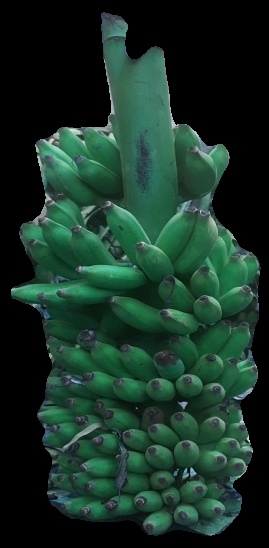
Variety: elakki-bale
Grade: grade1